Naihati

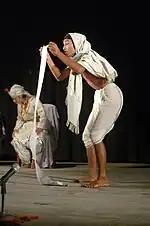
A dramatic moment from "Totakahini".

There are several famous Kali Pujas and Pandals in Naihati. The most famous one is the Boro Maa Kali Temple which is around 101 years old. There are many more important Kali Temples and Pujas which are much older.